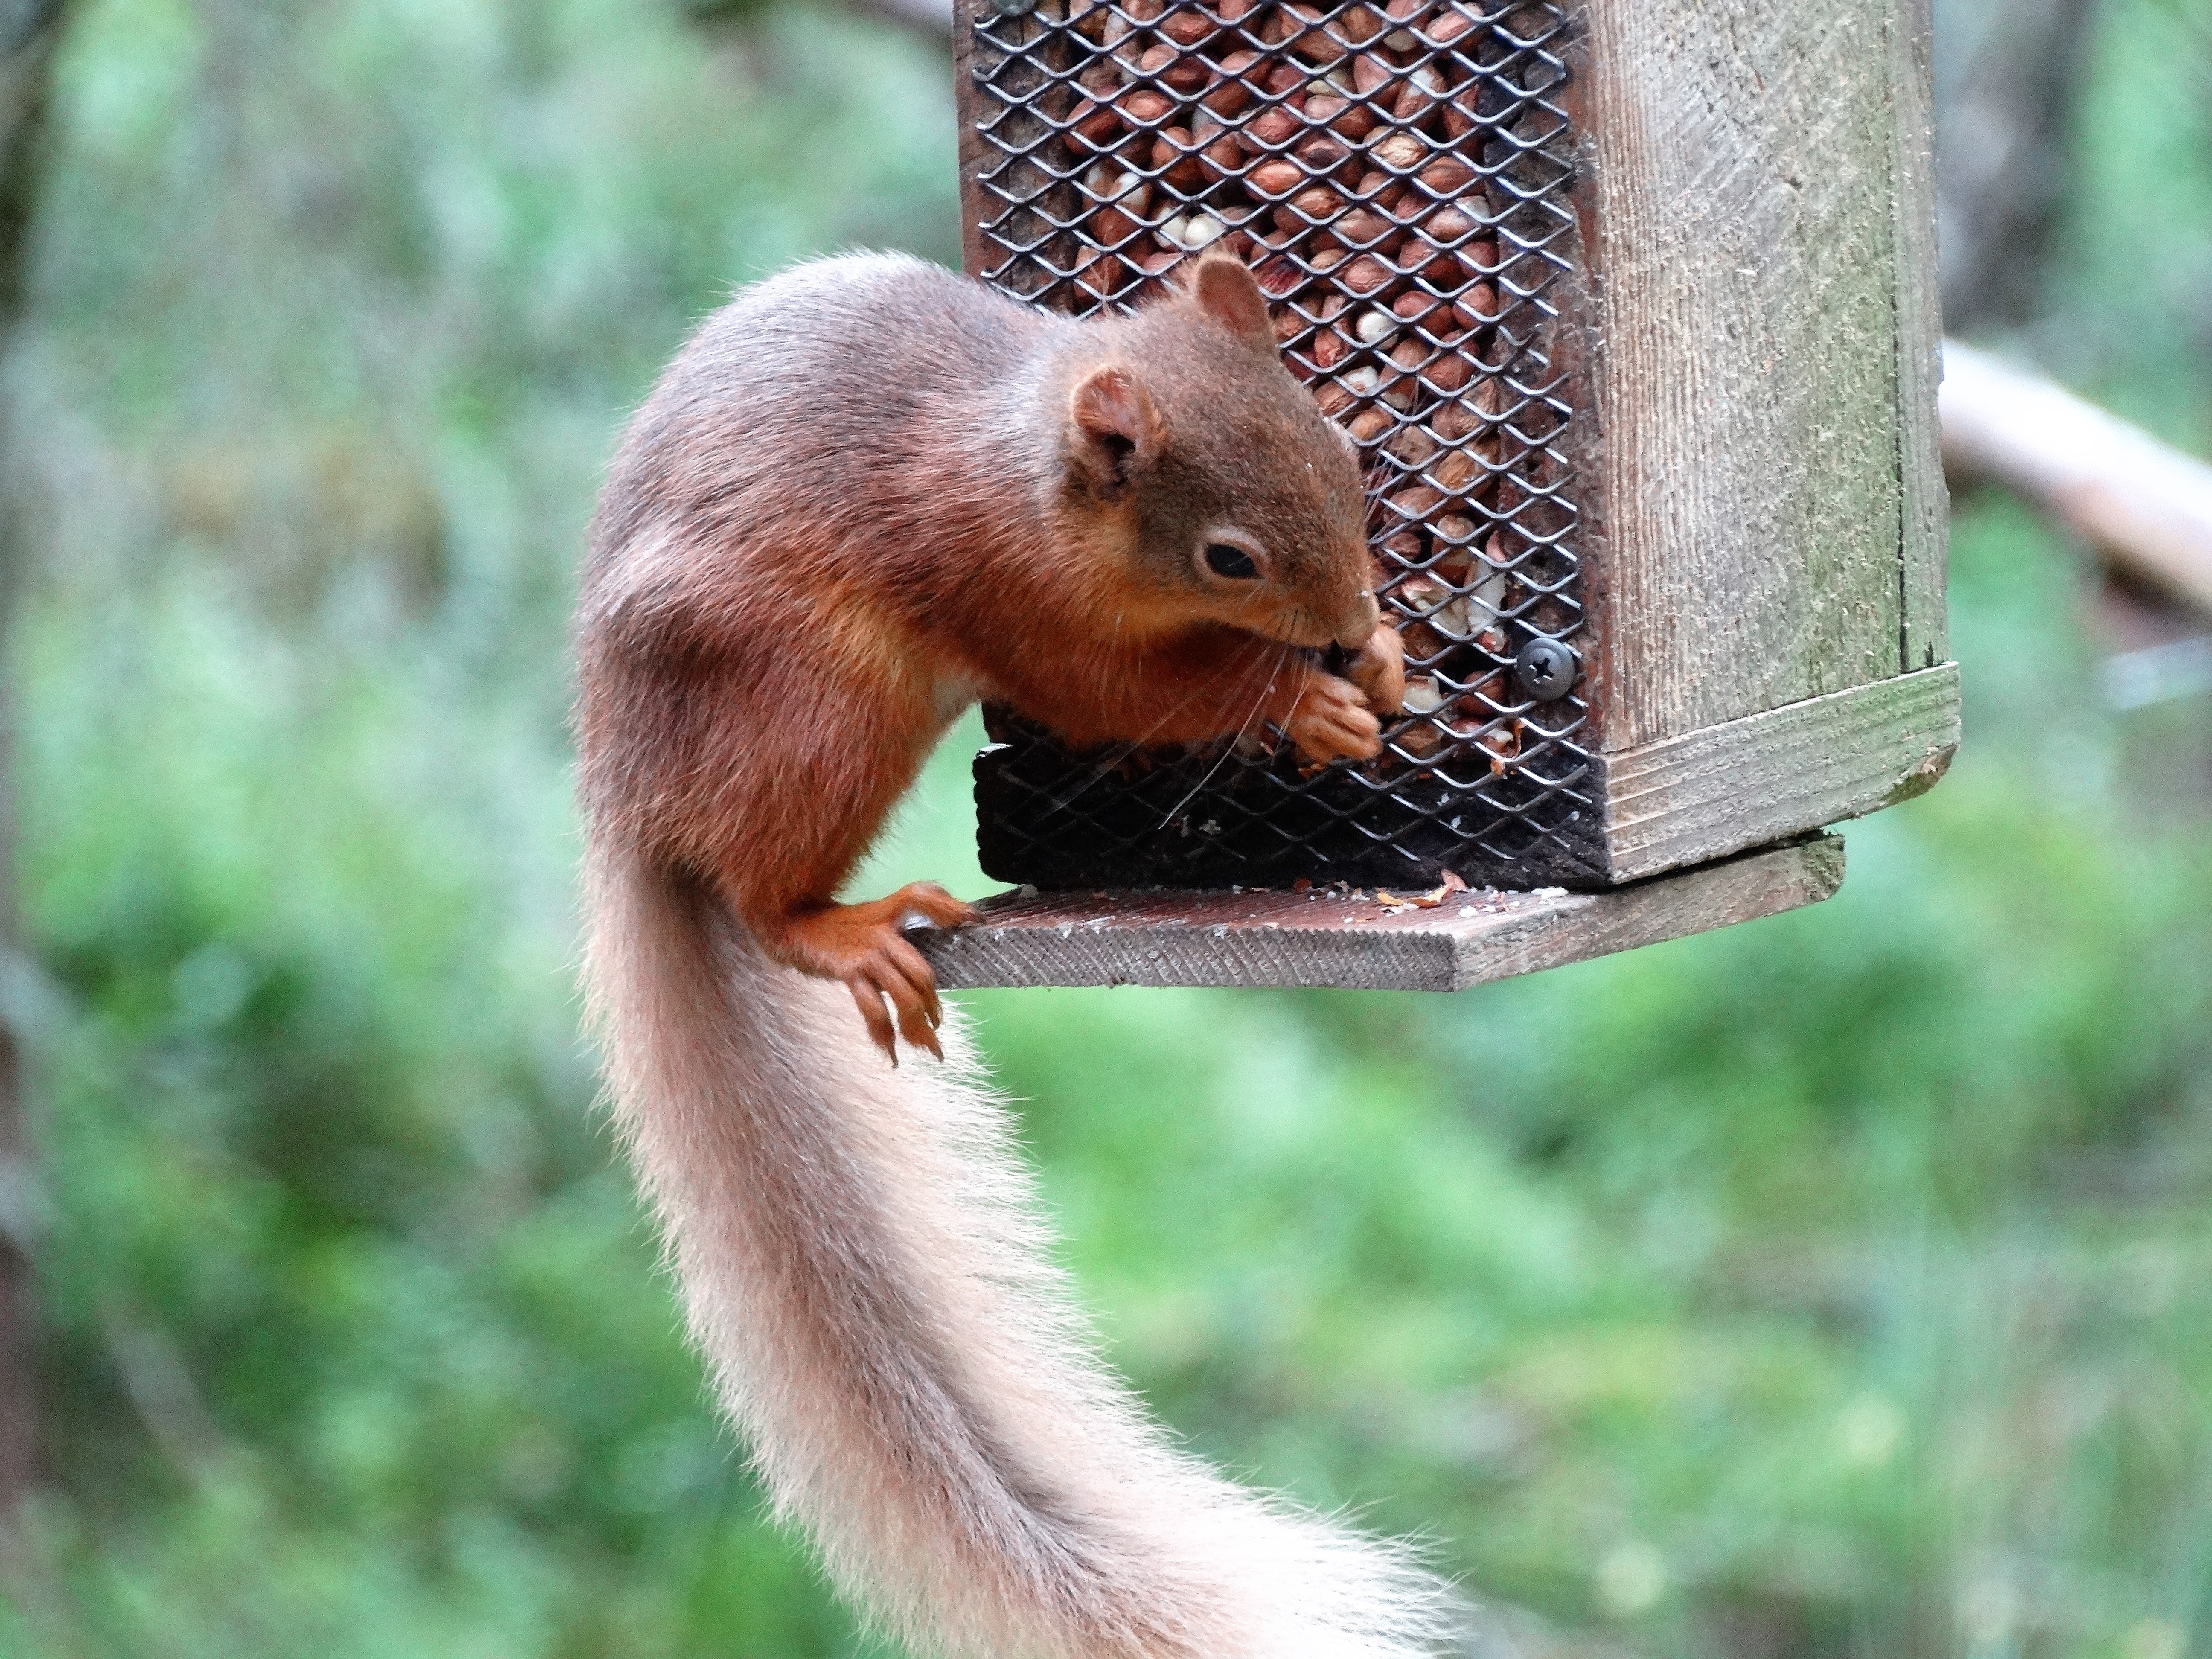
wildlife, mammal, squirrel, rodent, fauna, eating, vertebrate, red squirrel, scottish highlands, fox squirrel